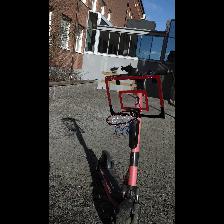
Label: NonHuman